Leonardo Torres Quevedo

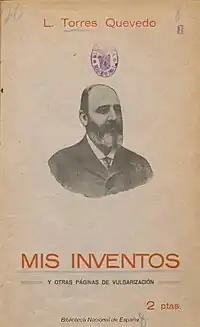
"Mis inventos y otras páginas de vulgarización" by L. Torres Quevedo (1917).

That same year Torres was elected President of the Spanish Royal Physics Society and the Royal Spanish Mathematical Society, the latter position he held until 1924, and became a member of the Mechanics Section of the Paris Academy. In 1921 he was appointed President of the International Spanish-American Union of Scientific Bibliography and Technology. From 1921 to 1928 he assumed the presidency of the Spanish section of the International Committee for Weights and Measures, where due to his experience in development of instruments, contributed to the improvement of measurements made in the laboratories of the International Bureau of Weights and Measures (BIPM). In 1923 he became an Honorary Academician of the . In 1925 he was promoted to Corresponding Member of the Hispanic Society of America. In 1926 he became Honorary Inspector General of the "Corps of Civil Engineers". On 27 June 1927 he was named one of the twelve foreign associate academicians of the French Academy of Sciences with 34 votes in favor for his entry, surpassing Ernest Rutherford (4 votes) and Santiago Ramón y Cajal (2 votes).